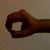
The image shows a hand gesture representing the number 0 in Indian Sign Language.